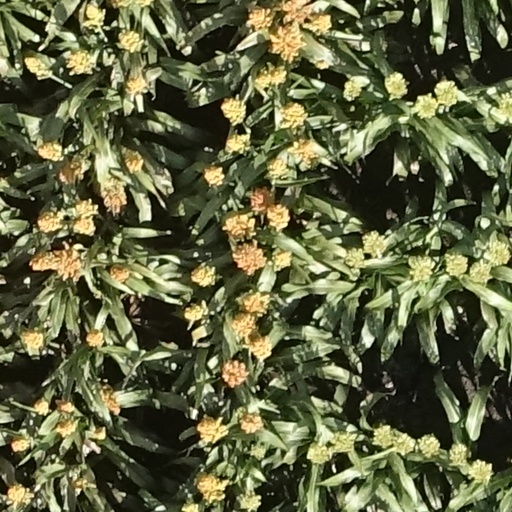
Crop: sorghum